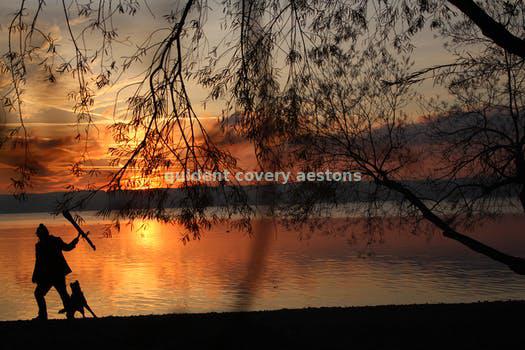
Label: Watermark